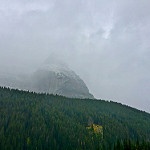
Scene: Outdoor